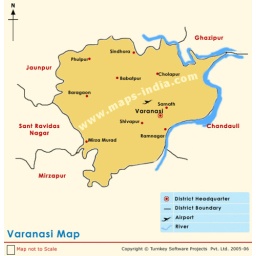
proximity by air , train and by road